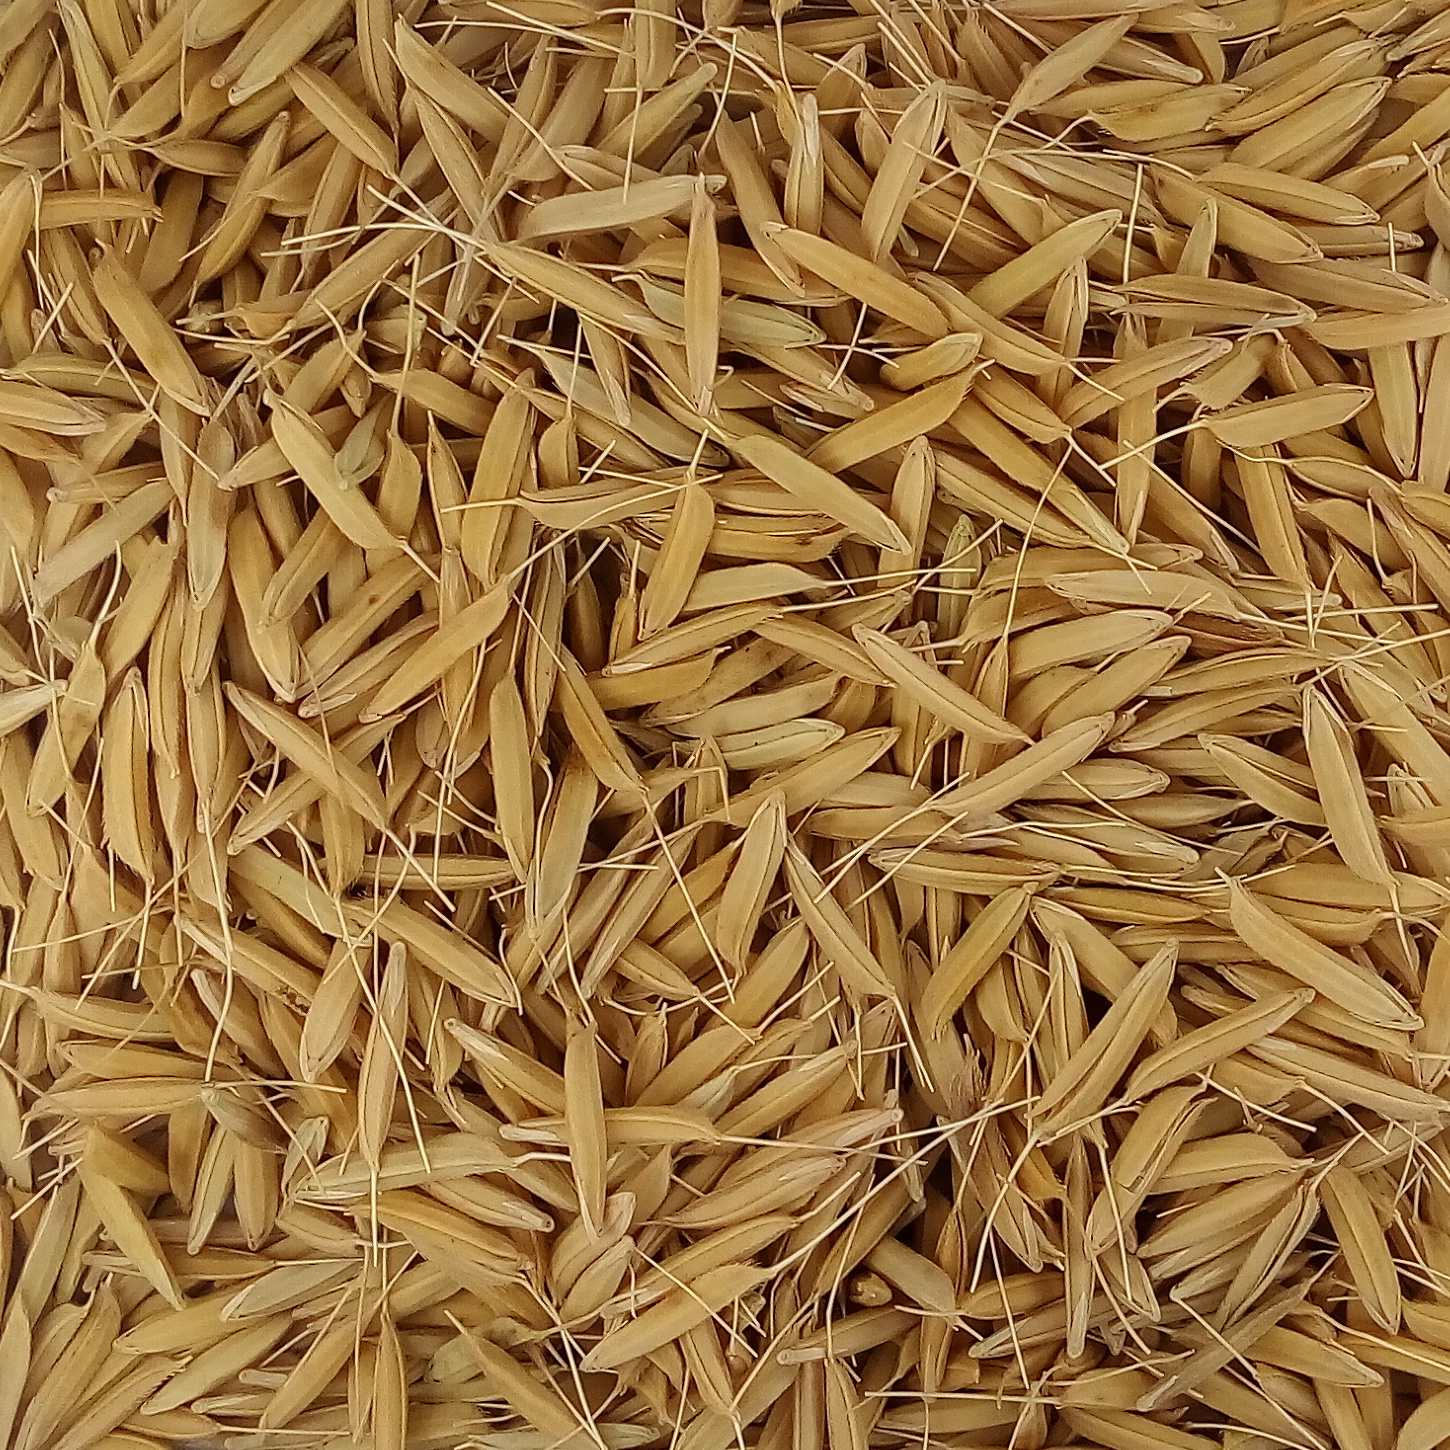
Rice seed variety: PB1